North Sumatra

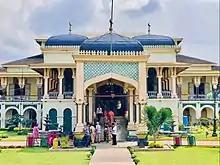
Maimoon Palace, a historical palace in Medan. It was used as the residence for the Sultan of Deli for a long time and is still in active use to this day.

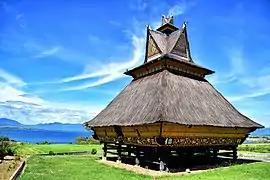
Siwaluh Jabu, Batak Karo traditional house, located in Karo Highlands

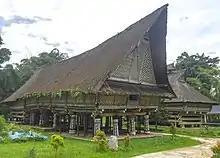
Simalungun "Rumah Bolon" in Pamatang Purba, Simalungun

The region comprises the northeastern part of the province on the island of Sumatra, and equates to the former State of East Sumatra which existed at the time of independence. It now covers ten regencies and five cities, but originally there were just six regencies and the five cities. The new regency of Serdang Bedagai was formed on 18 December 2003 from part of Deli Serdang Regency, and the new regency of Batubara was formed on 2 January 2007 from part of Asahan Regency. Two further regencies were formed on 24 June 2008 - North Labuhanbatu and South Labuhanbatu - both from parts of Labuhanbatu Regency.